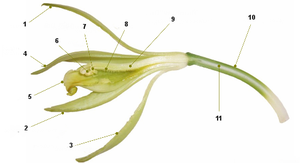
En botanique, le rostellum est une partie saillante de la colonne appelée Gynostème sur les fleurs d'Orchidaceae qui sépare la partie mâle, étamine, de la partie femelle, gynécée, et empêchant généralement l'auto-fécondation. Il s'agit de la partie modifiée du troisième lobe stigmatique. Il forme généralement une saillie vers l'avant, et de ce fait, devient le premier obstacle rencontré par l'insecte visiteur. Certaines formes ont alors évoluées pour produire une colle permettant un maintien efficace des pollinies sur le corps des pollinisateurs.